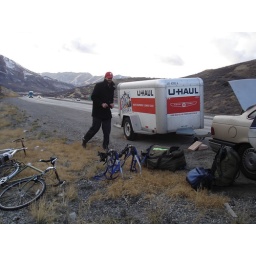
we broke down almost at the crest of the hill leading to mum's house in Park City, UT